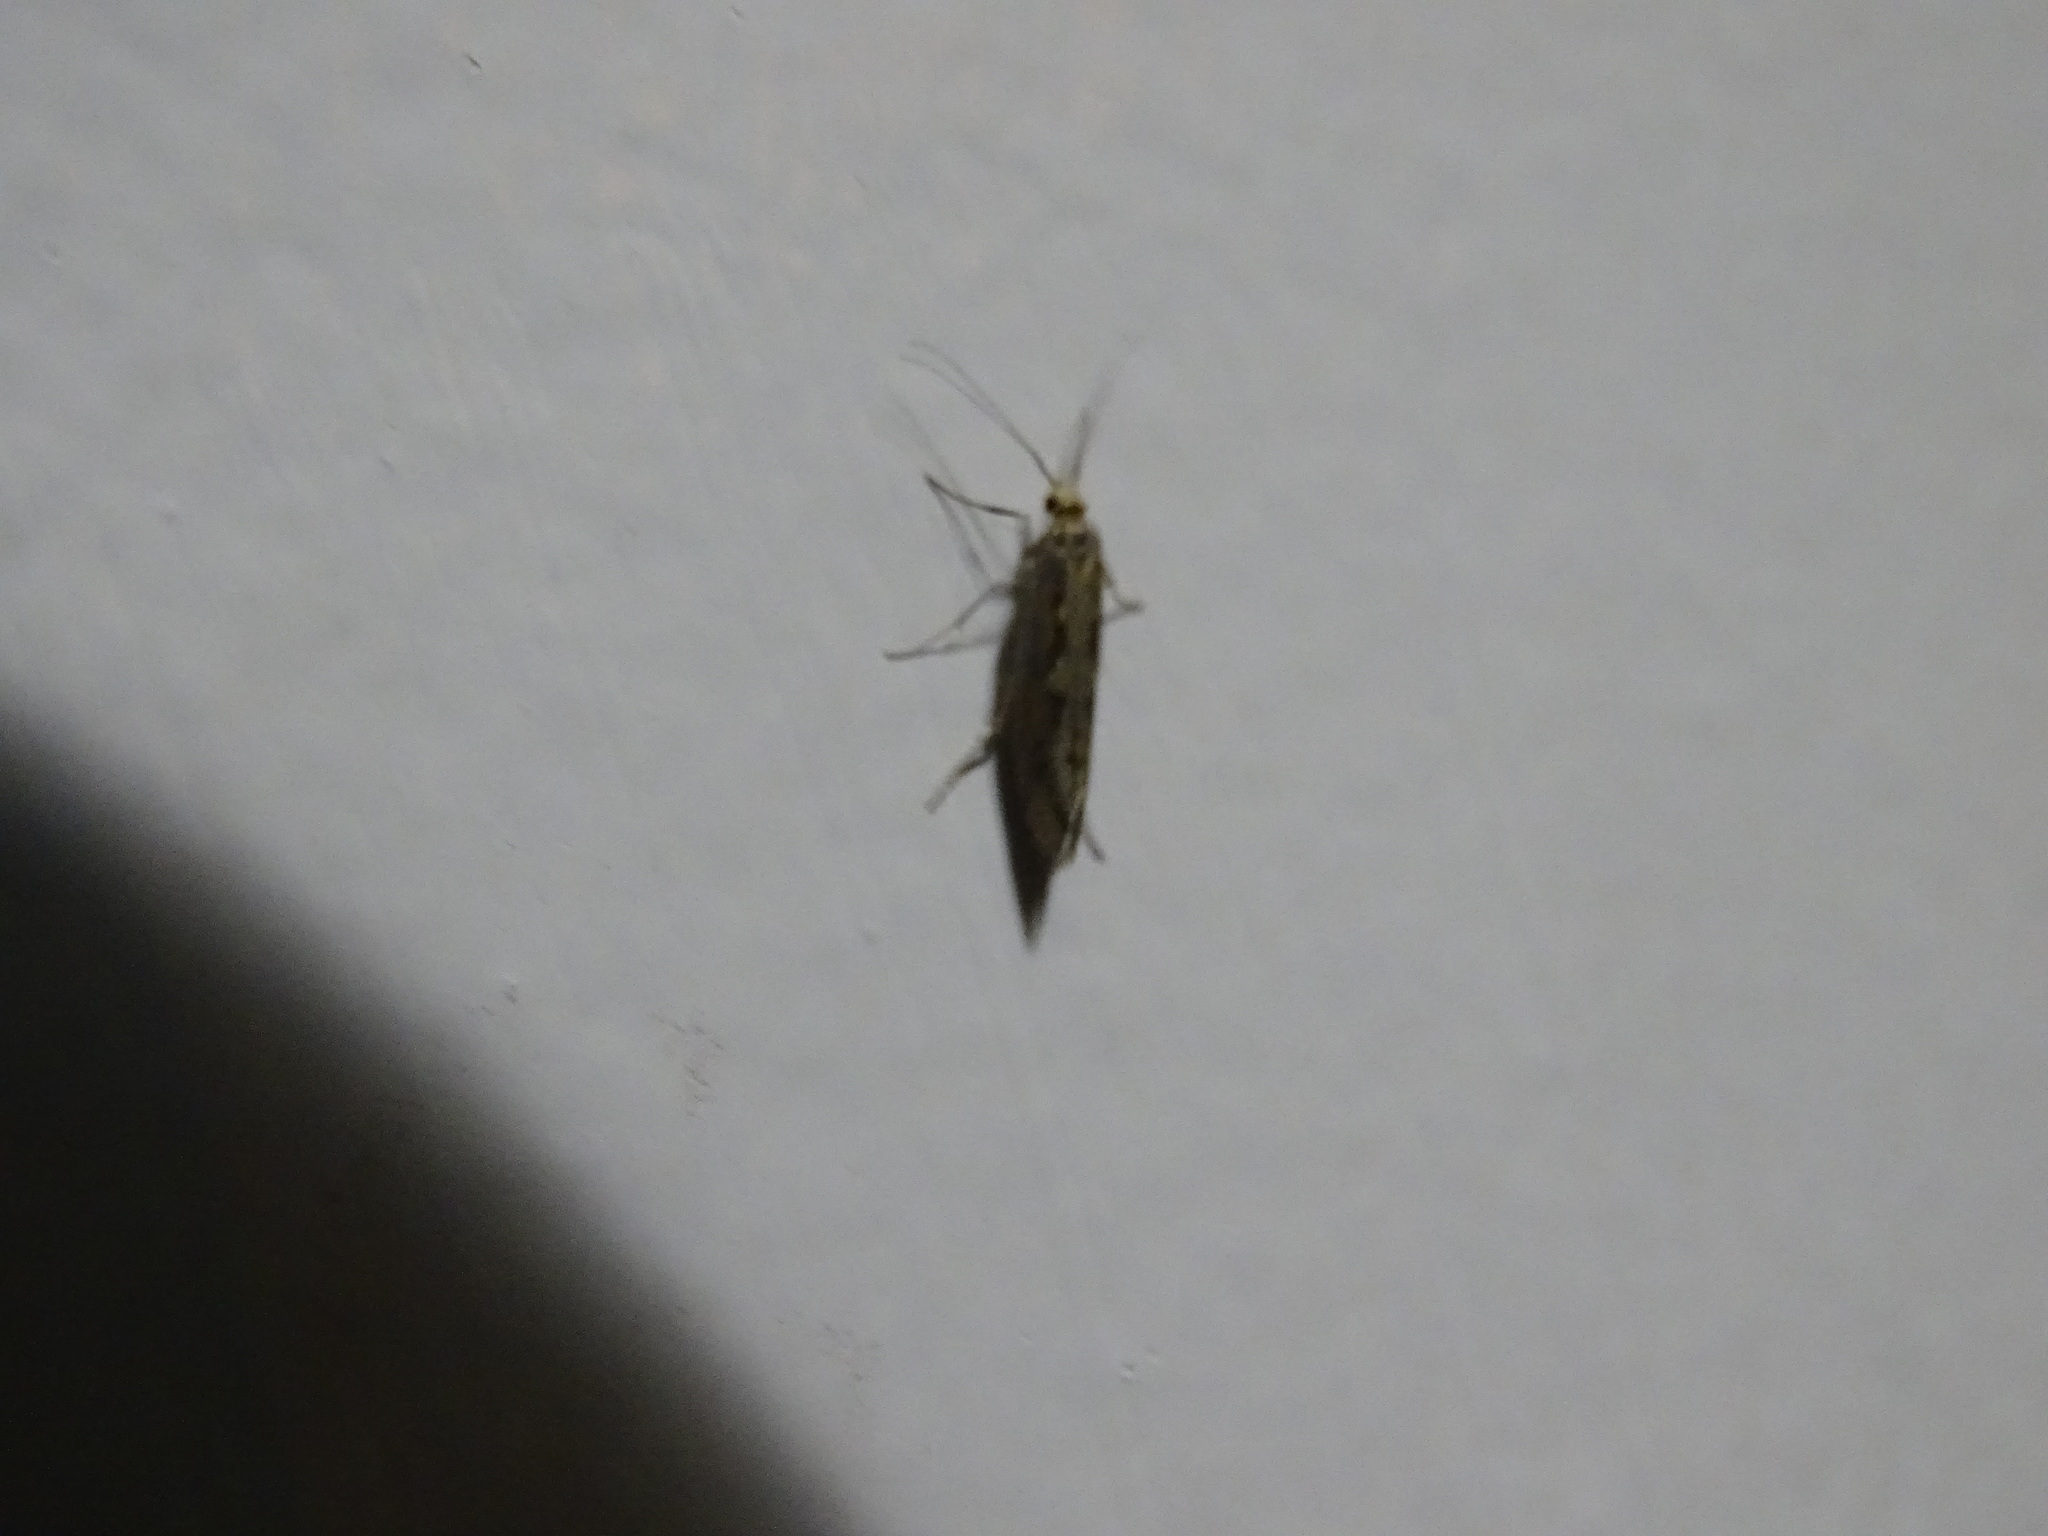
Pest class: diamondback_moth